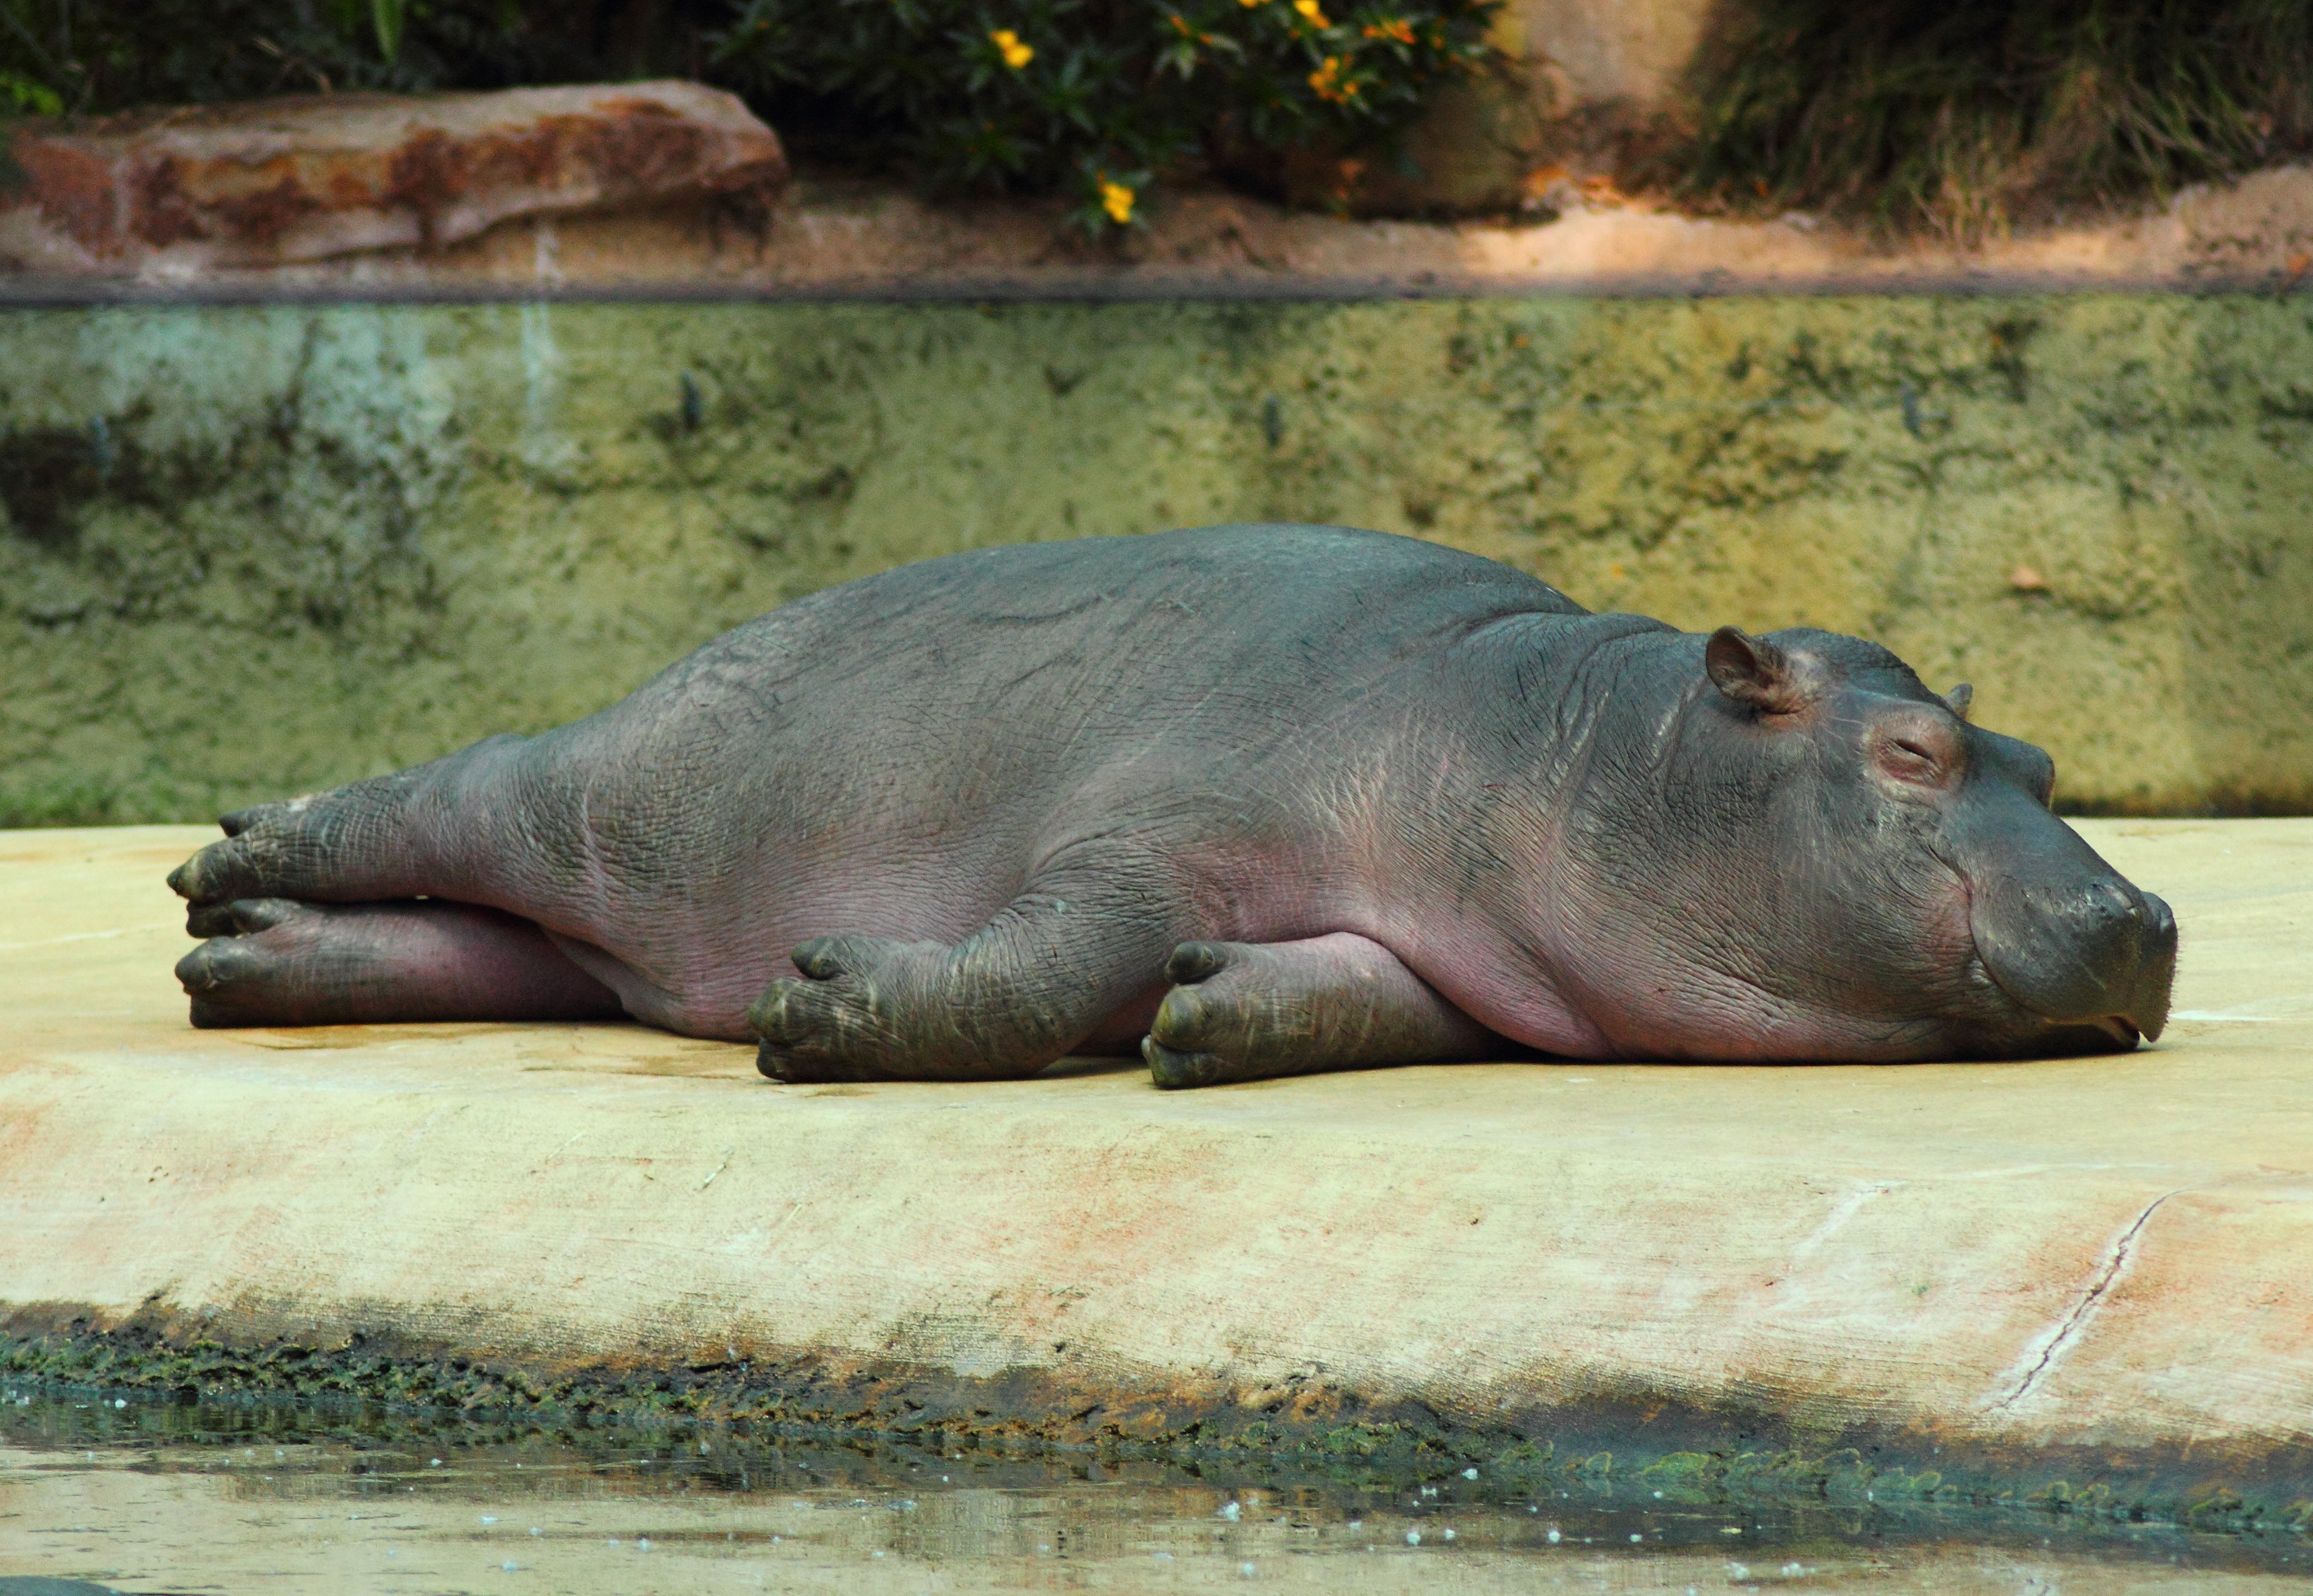
animal, wildlife, zoo, mammal, rest, close, fauna, vertebrate, hippopotamus, hippo, chill out